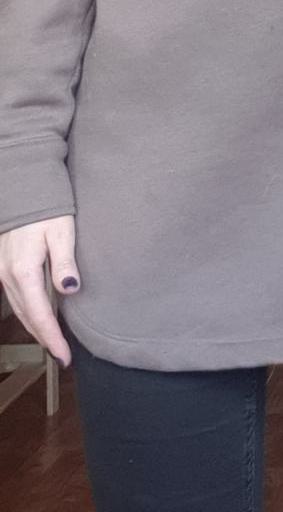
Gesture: no_gesture